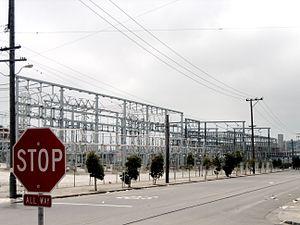
Pacific Gas & Electric Company est une importante société par actions du secteur énergétique américain avec un chiffre d'affaires annuel de 13,4 milliards et des actifs de 42,9 milliards de dollars. L'entreprise distribue de l'électricité et du gaz à 5,1 millions de clients du nord et du centre de la Californie, un territoire de 70 000 mi² qui compte près de 15 millions d'habitants. Son siège social est établi à San Francisco en Californie.